Humpback whale

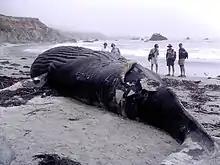
Photo of beached whale with observers in background

In the North Atlantic, there are two separate wintering populations, one in the West Indies, from Cuba to northern Venezuela, and the other in the Cape Verde Islands and northwest Africa. During summer, West Indies humpbacks congregate off New England, eastern Canada, and western Greenland, while the Cape Verde population gathers around Iceland and Norway. There is some overlap in the summer ranges of these populations, and West Indies humpbacks have been documented feeding farther east. Whale visits into the Gulf of Mexico have been infrequent but have occurred in the gulf historically. They were considered to be uncommon in the Mediterranean Sea, but increased sightings, including re-sightings, indicate that more whales may colonize or recolonize it in the future.